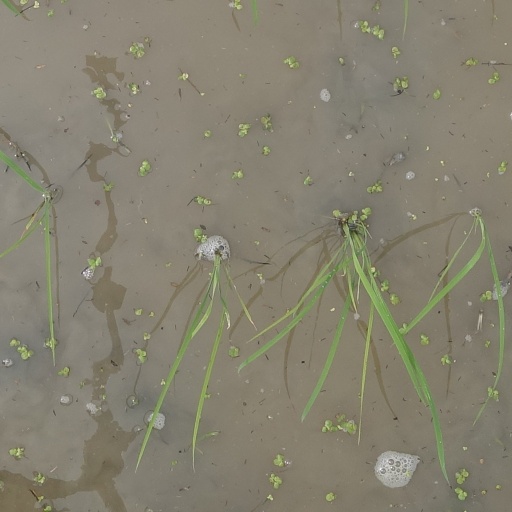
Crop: rice